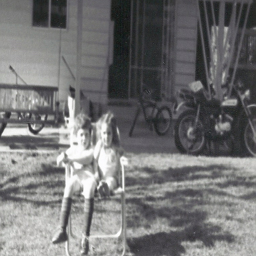
A couple of kids sitting on top of a lawn chair.
A boy and a girl sitting in a chair in an older picture.
Two children are sharing a chair in the backyard.
Some very cute small kids sharing a chair.
Two children who are sitting in a chair together.